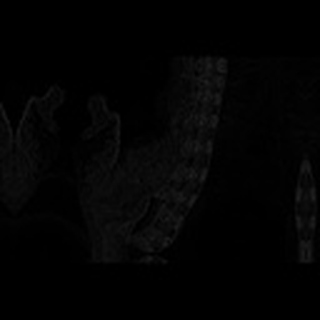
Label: cotton_army_worm